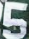
Number: 5